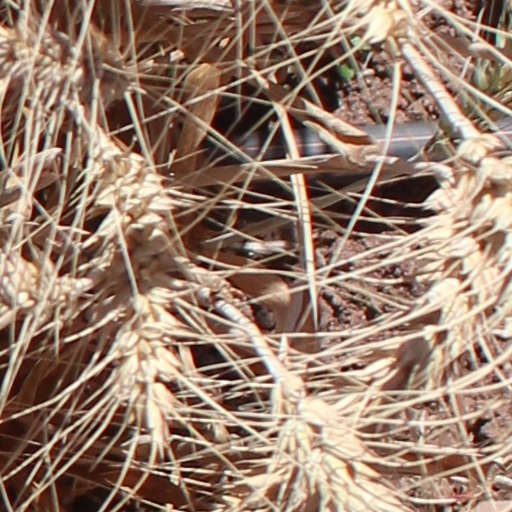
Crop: wheat